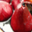
Label: pear